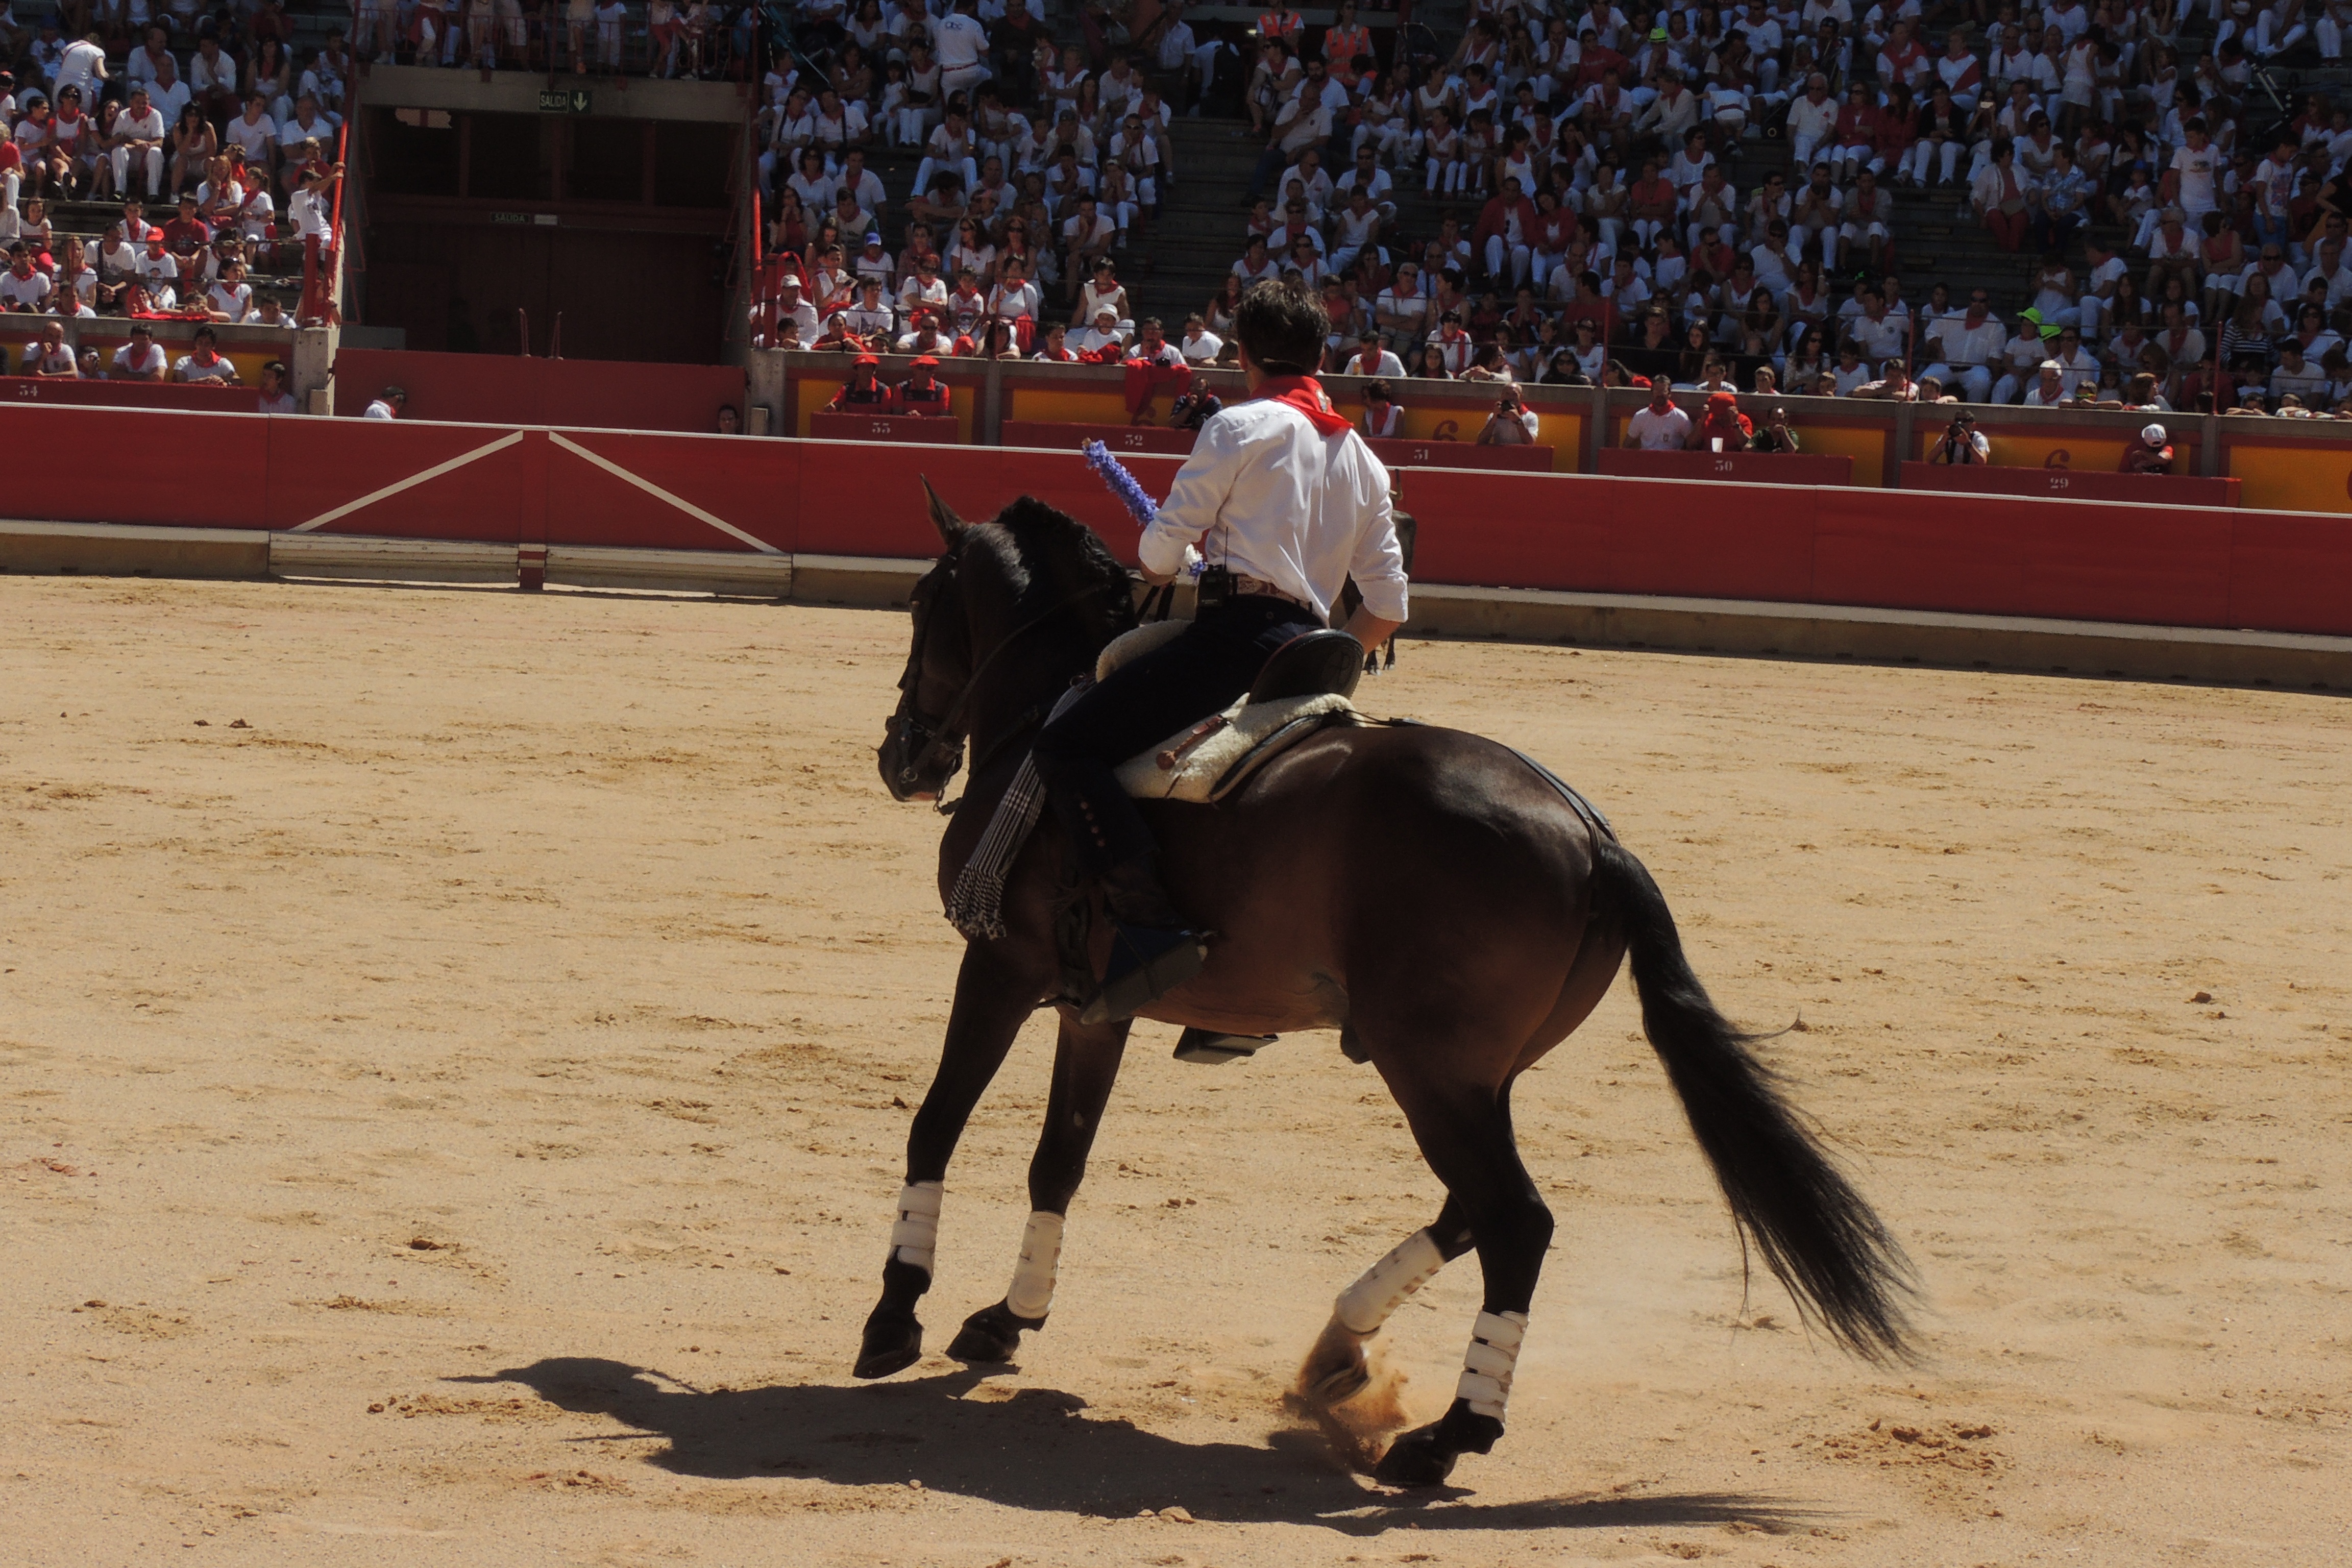
horse, plaza, stallion, sports, performance, pamplona, bullring, tradition, bullfighting, western riding, matador, equestrianism, dressage, barrel racing, horse harness, animal sports, english riding, equestrian sport, reining, western pleasure, animal training, rejoneo